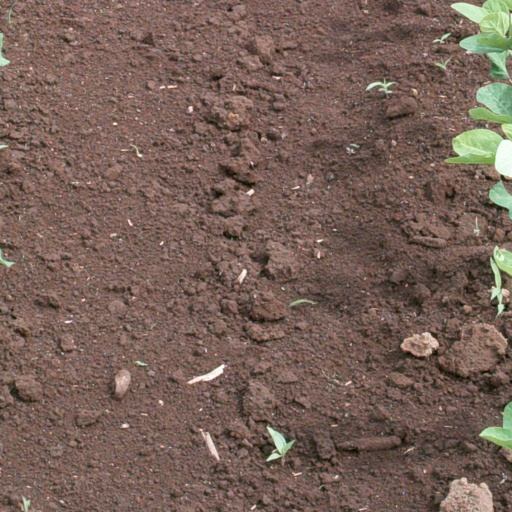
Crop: soybean